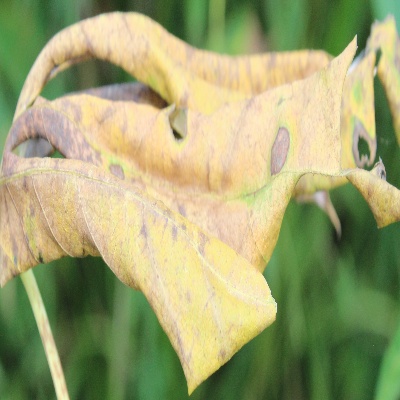
Crop: Cassava
Condition: bacterial blight